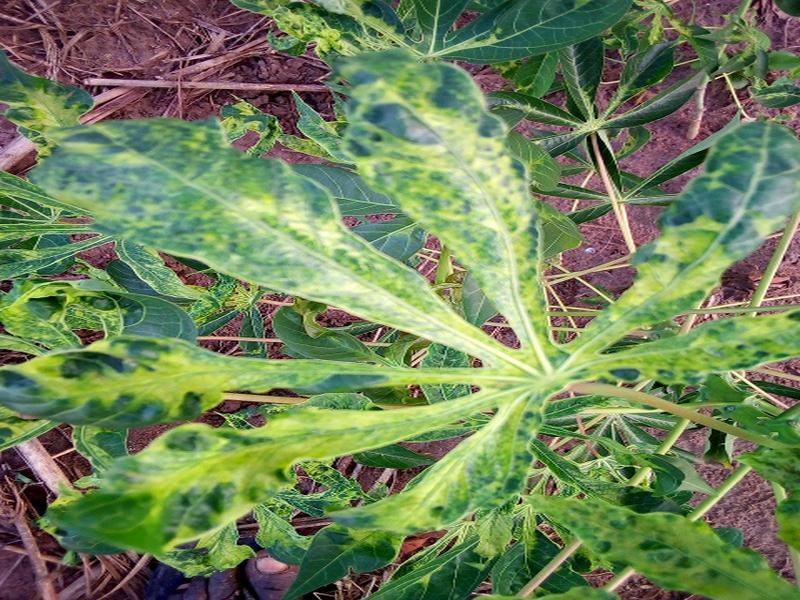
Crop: cassava
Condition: mosaic_disease